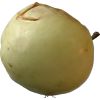
Label: Apple hit 1